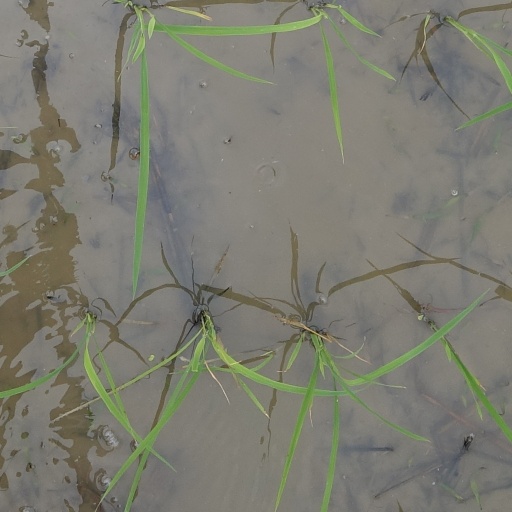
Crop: rice